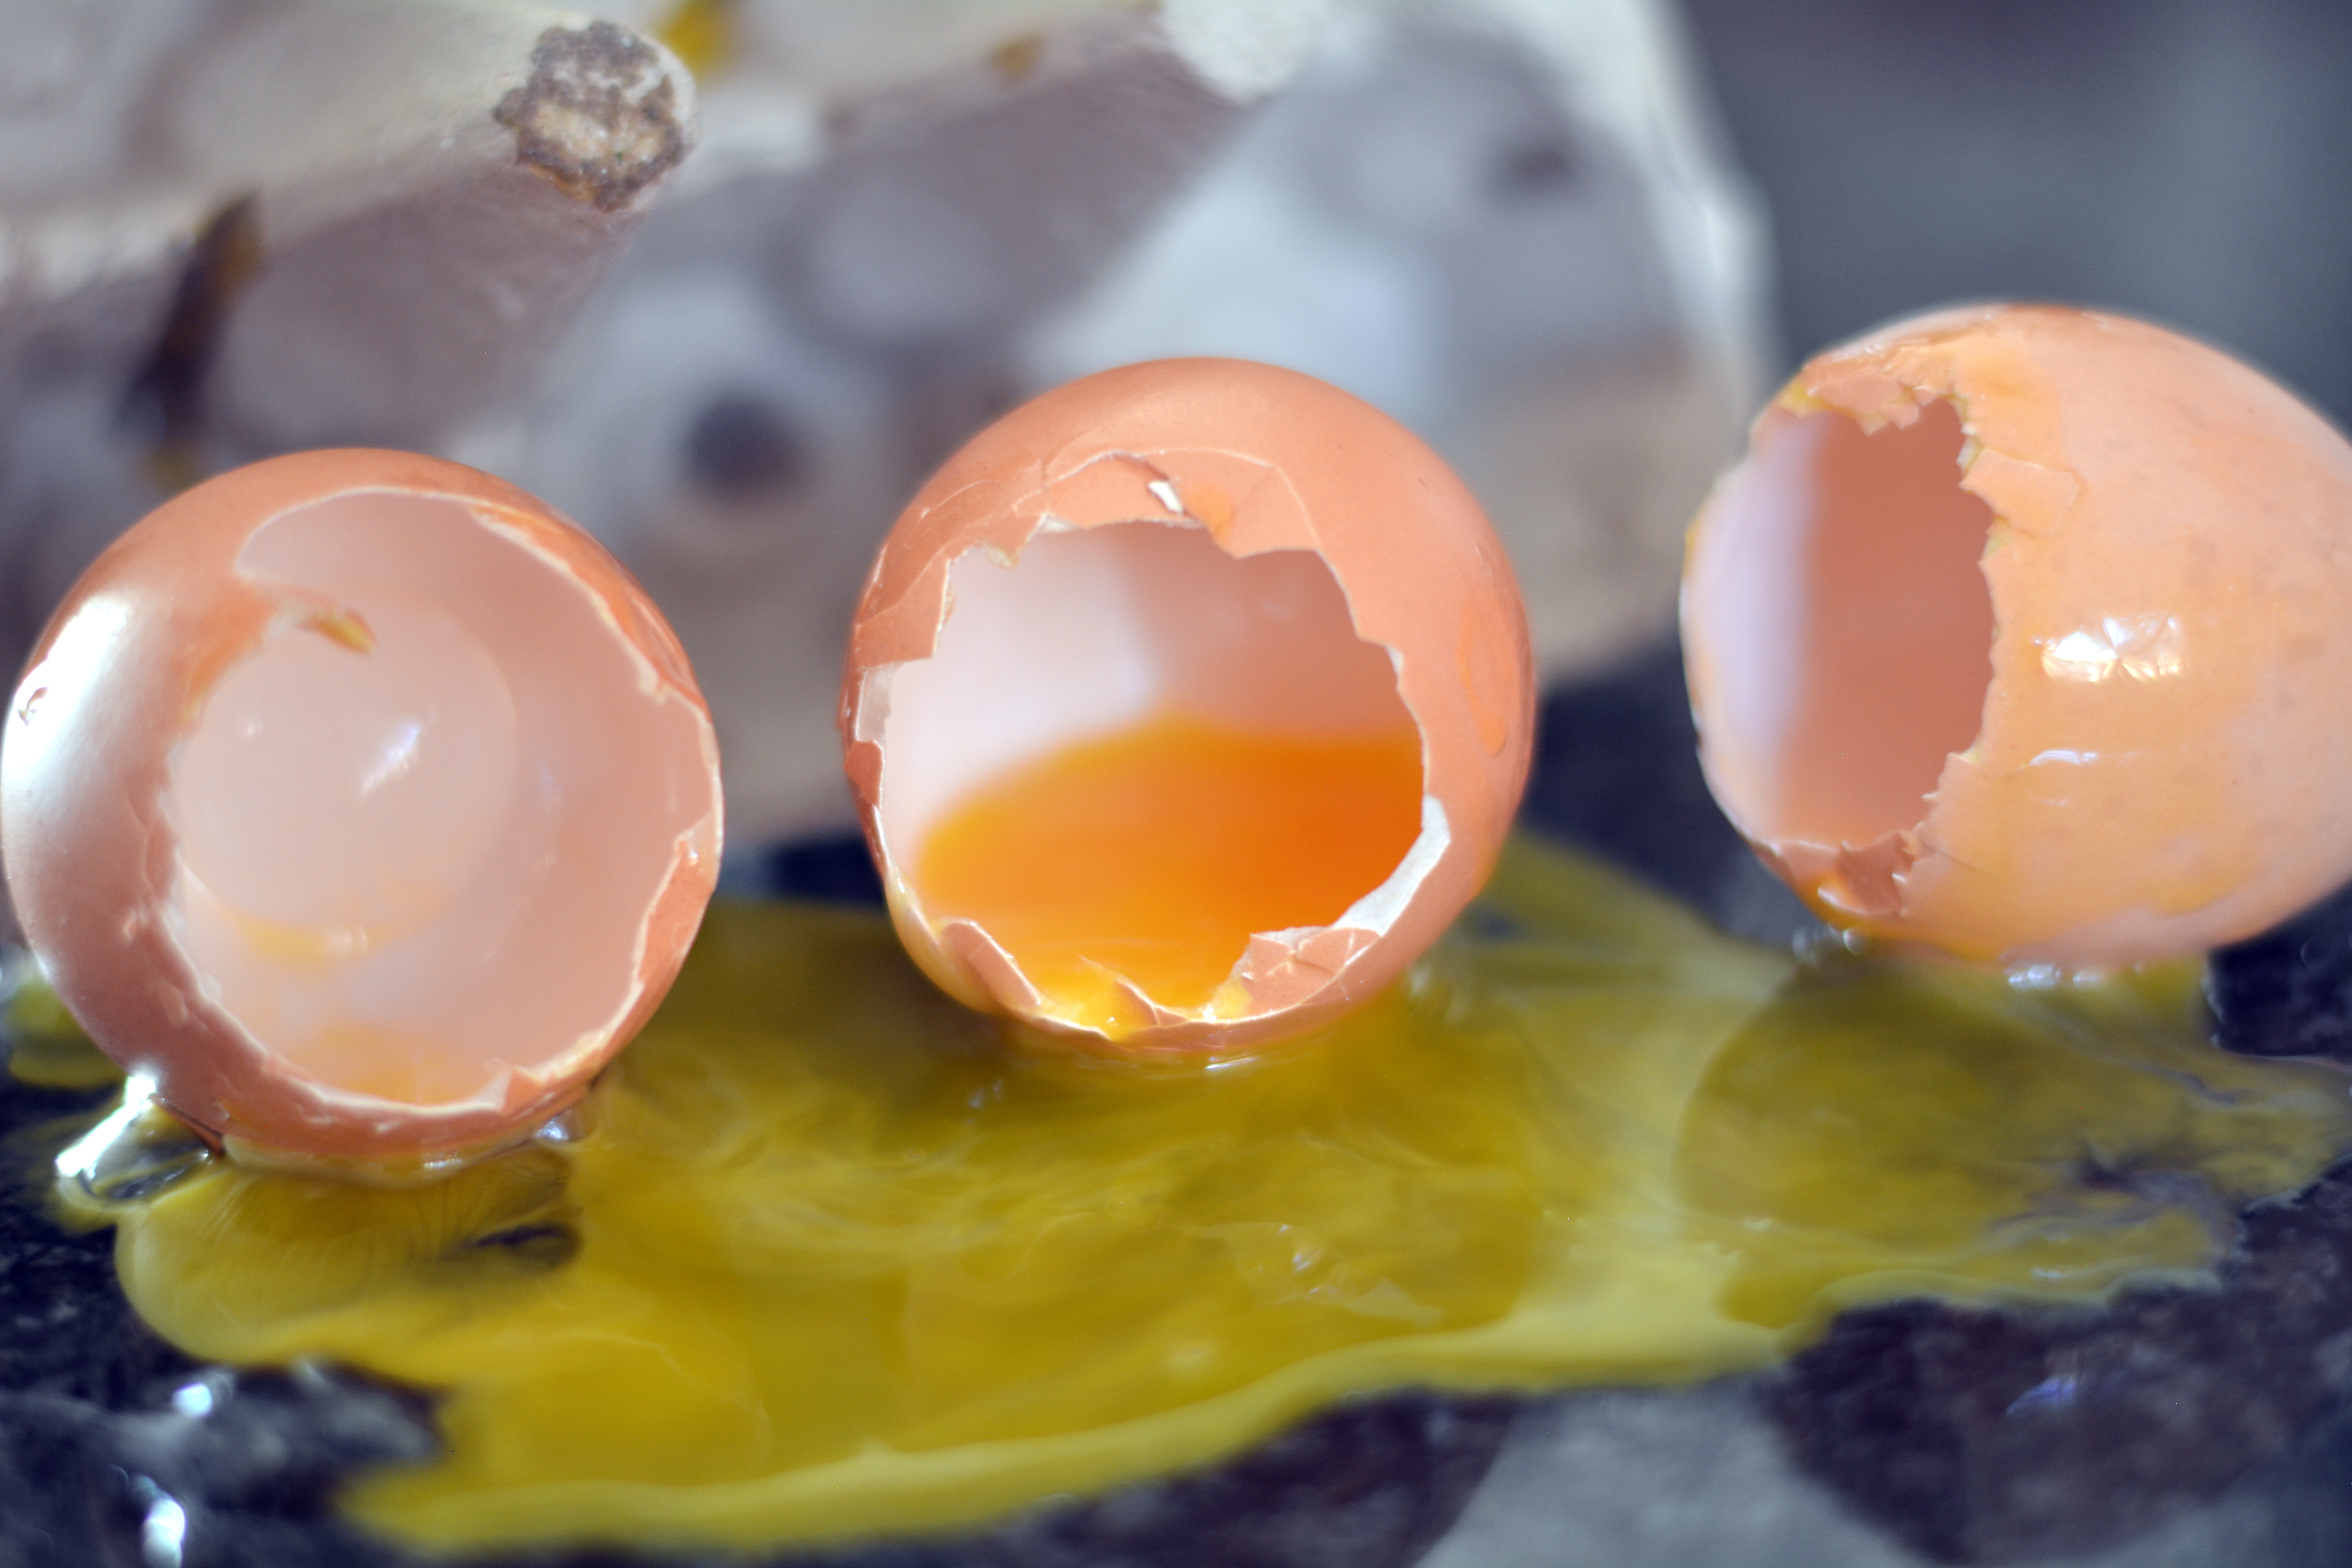
dish, food, produce, egg, macro photography, yellow yolk, broken eggs, egg yolk